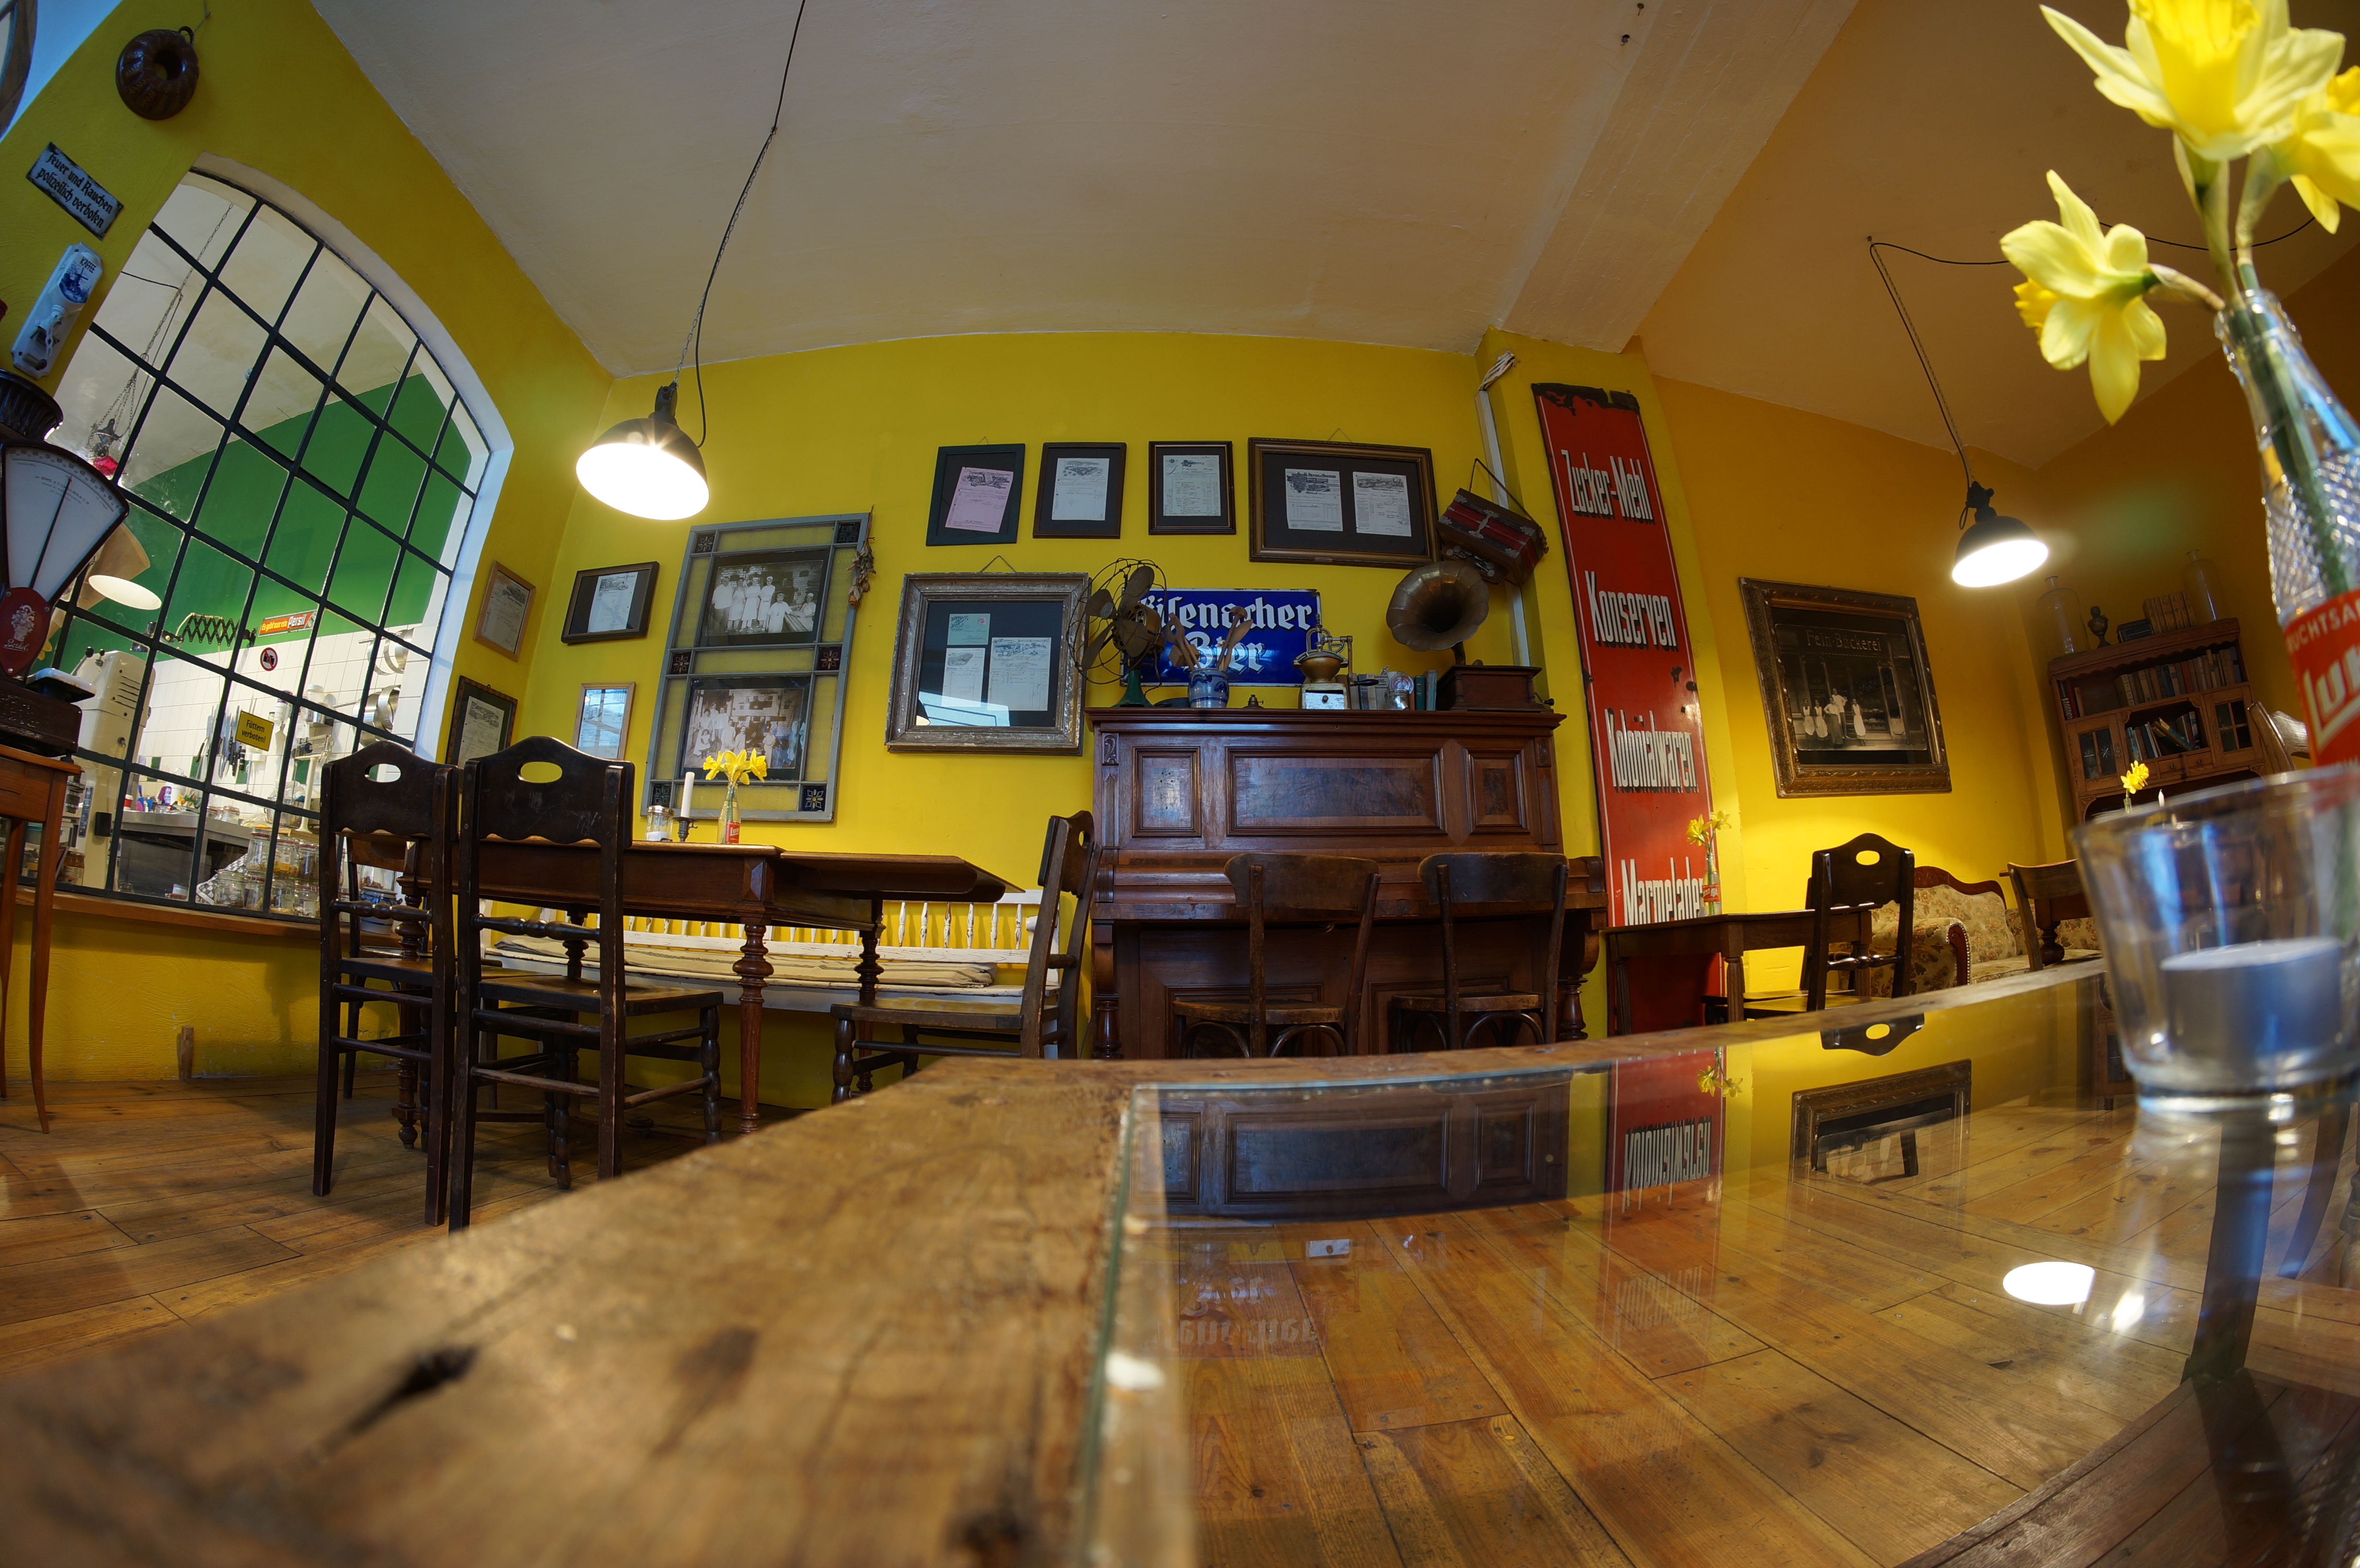
restaurant, bar, interior design, 2015, germany, deutschland, berlin, walimex, samyang, sony, lobby, nex, nex6, lenstagged, steffenzahn, walimex8mm, 8mm